Matt Sherrod

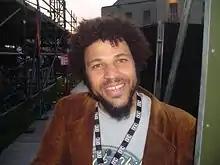
Sherrod pictured in 2007

Matthew Sherrod (born 11 July 1968) is an American drummer, musician, and a former member of the band Crowded House. Sherrod first became known as a musician playing drums for rock artist Beck. In 2007, following the 2005 death of Crowded House's drummer, Paul Hester, Sherrod was selected as a member of the band's reunion.